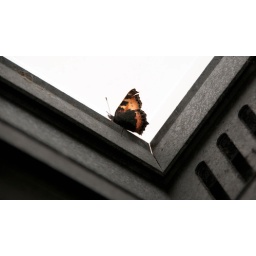
butterfly in a derelict building